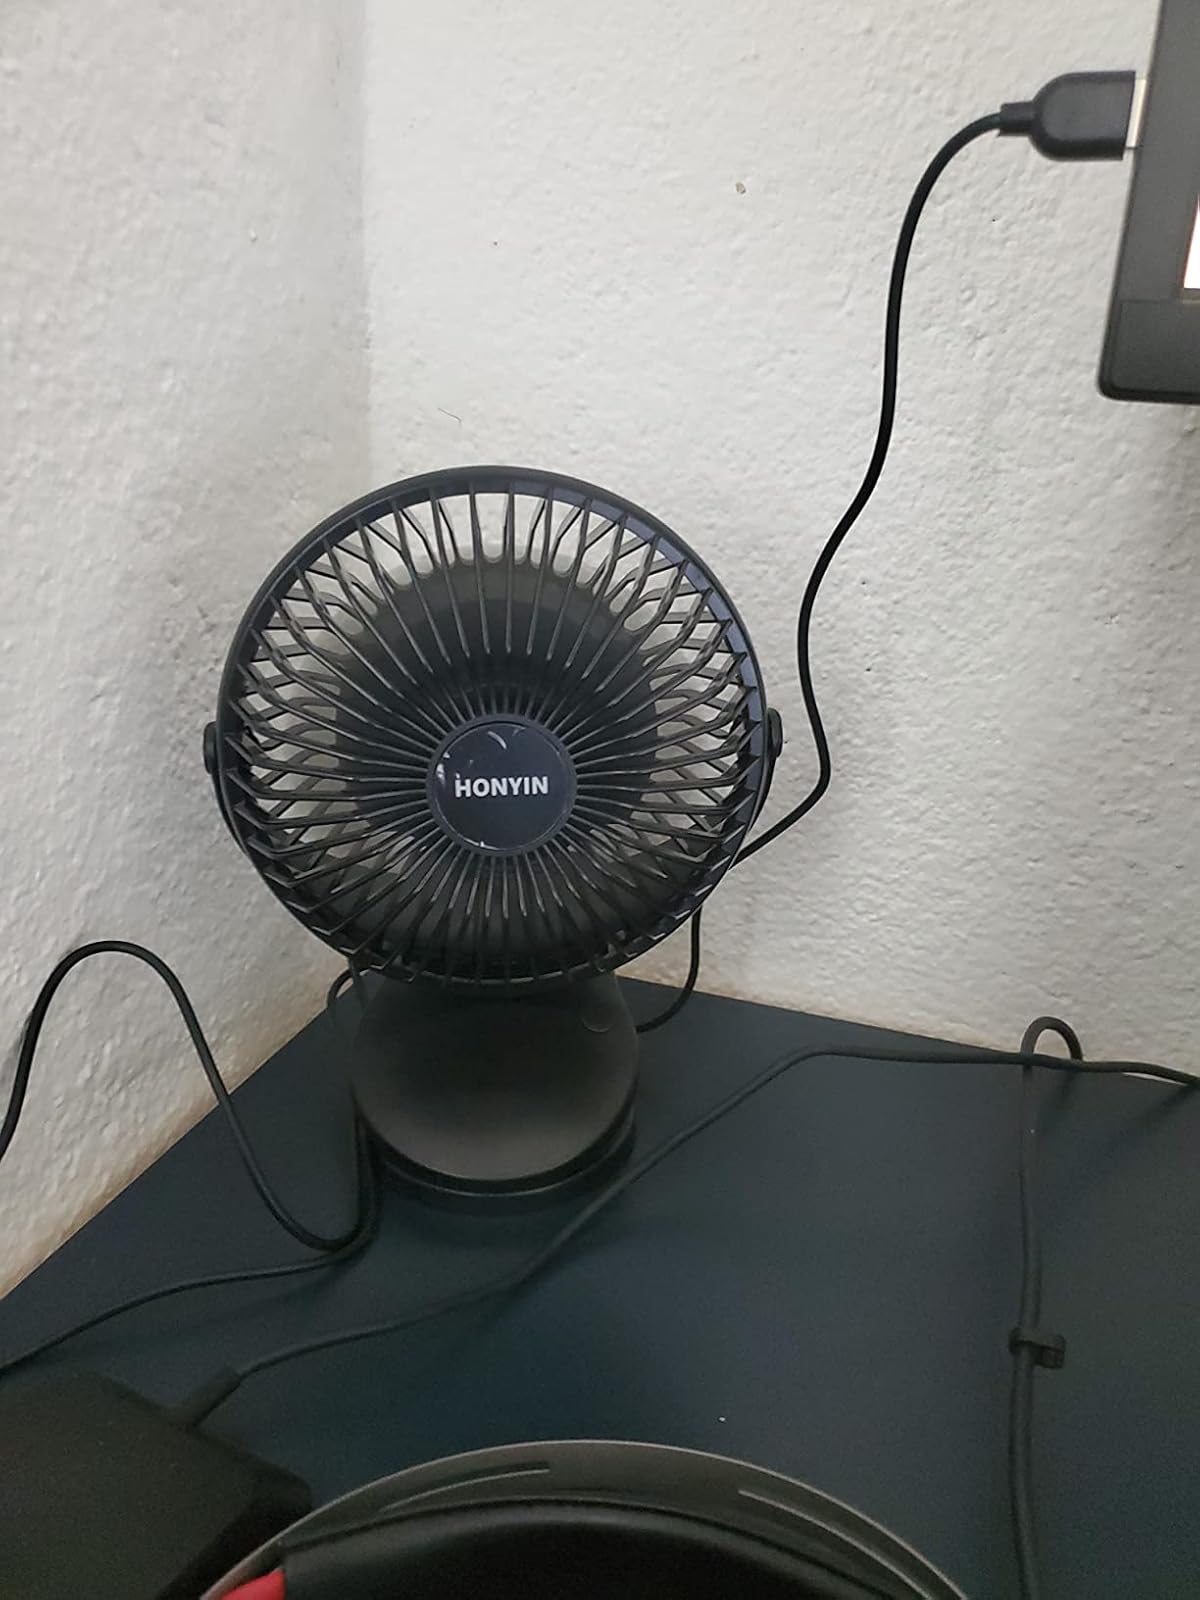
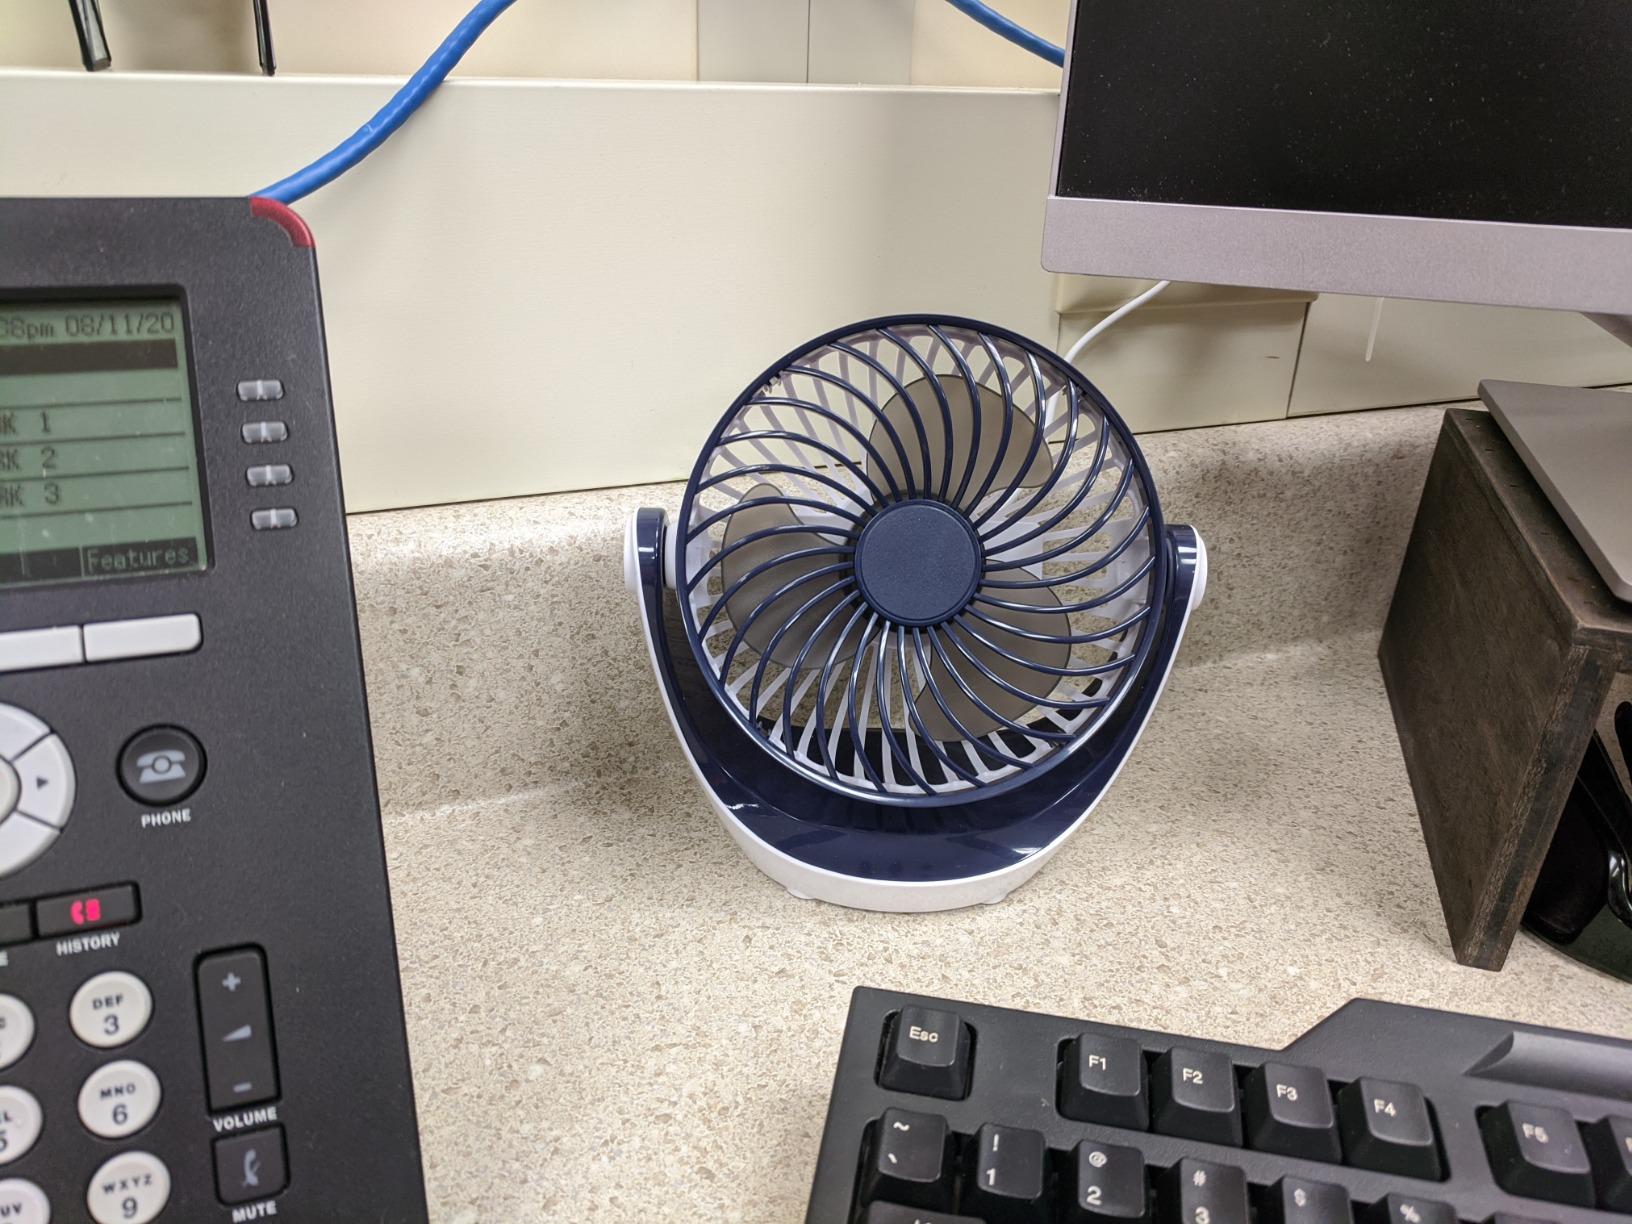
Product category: fan
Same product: no